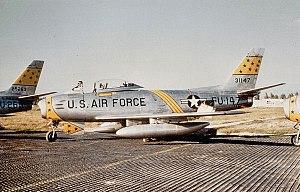
La base aérienne de Chambley-Bussières est une ancienne base aérienne construite en France dans le cadre de l'OTAN et assignée à l'USAFE de 1953 au 1ᵉʳ avril 1967. La base est rétrocédée à l'Armée de l'air en 1967 puis démantelé en 2007. Aujourd'hui, elle est devenue l'Aérodrome de Chambley.